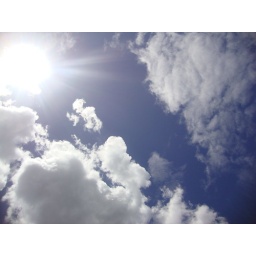
the white clouds in sky with a sunshine